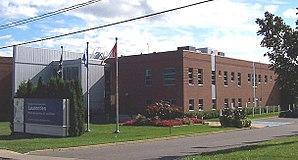
Point de service de l'arrondissement Laurentien et ancien hôtel de ville de Val-Bélair, quartier Val-Bélair, Arrondissement Laurentien, ville de Québec (Québec, Canada), 8 septembre 2007
Val-Bélair est un des 35 quartiers de la ville de Québec, et l'un des quartiers de l'arrondissement de La Haute-Saint-Charles. Cette ancienne ville fut fusionnée à Québec le 1ᵉʳ janvier 2002.